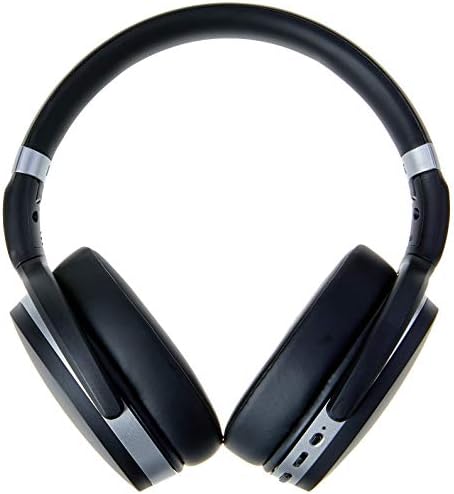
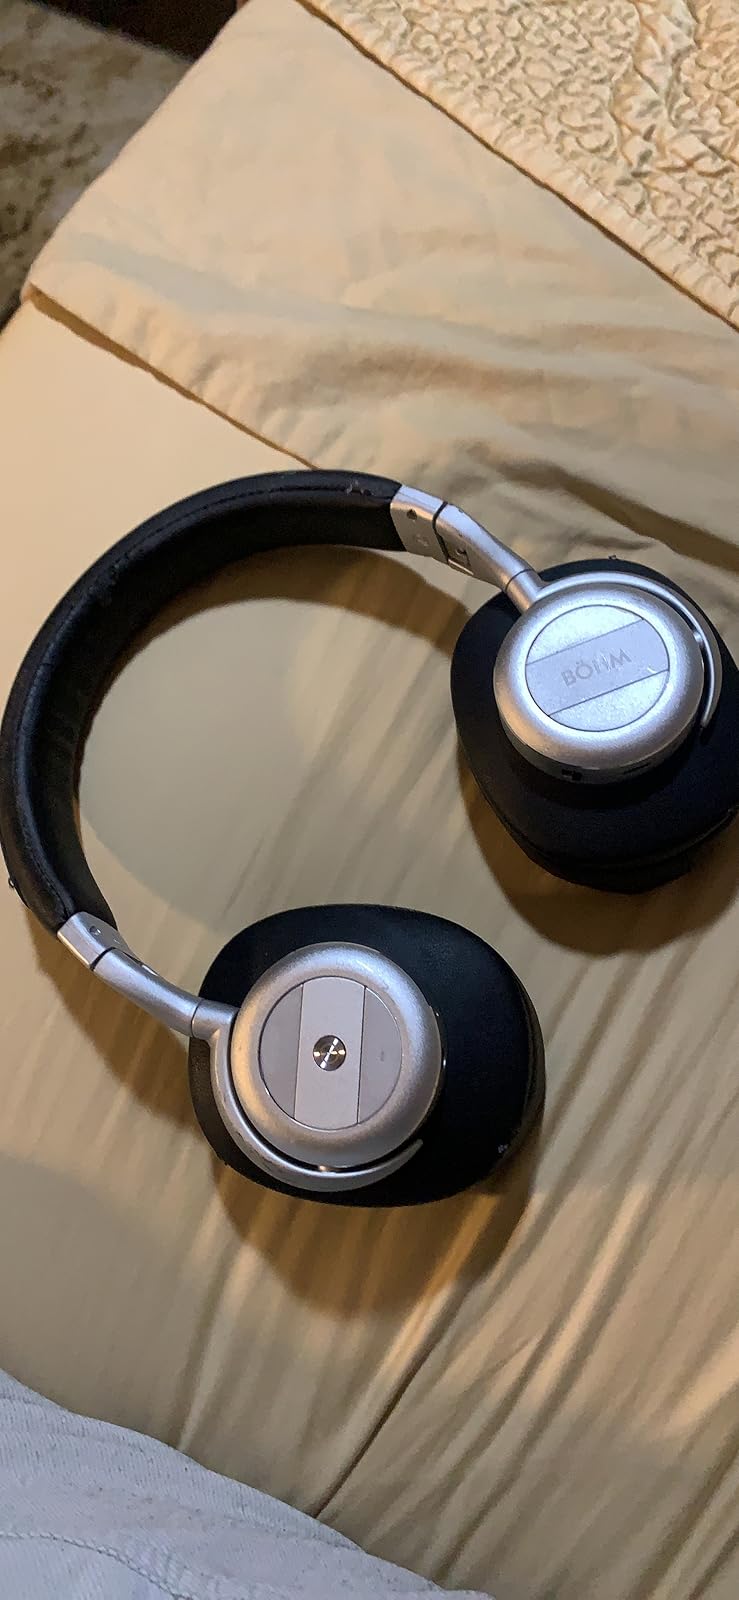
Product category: headphones
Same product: no